Gilad Shalit

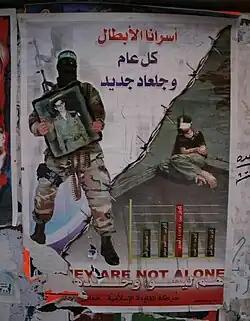
Shalit on a Hamas poster in Nablus, 7 May 2007 that reads: "Our champion captives. May we have a new Gilad each year”; and below: “They [Palestinian prisoners] are not alone".

Early on 25 June 2006, Palestinian militants from the Izz ad-Din al-Qassam Brigades, Popular Resistance Committees, and Army of Islam crossed into Israel from the Gaza Strip through a tunnel near Kerem Shalom and attacked an IDF post. Two Israeli soldiers were killed and another two, apart from Shalit, were wounded. Two of the attacking Palestinian militants were also killed. Shalit suffered a broken left hand and a light shoulder wound, and the militants captured him and took him via a tunnel into Gaza.